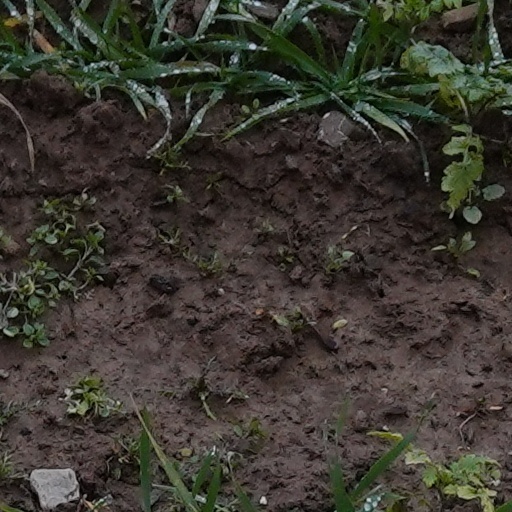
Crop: wheat